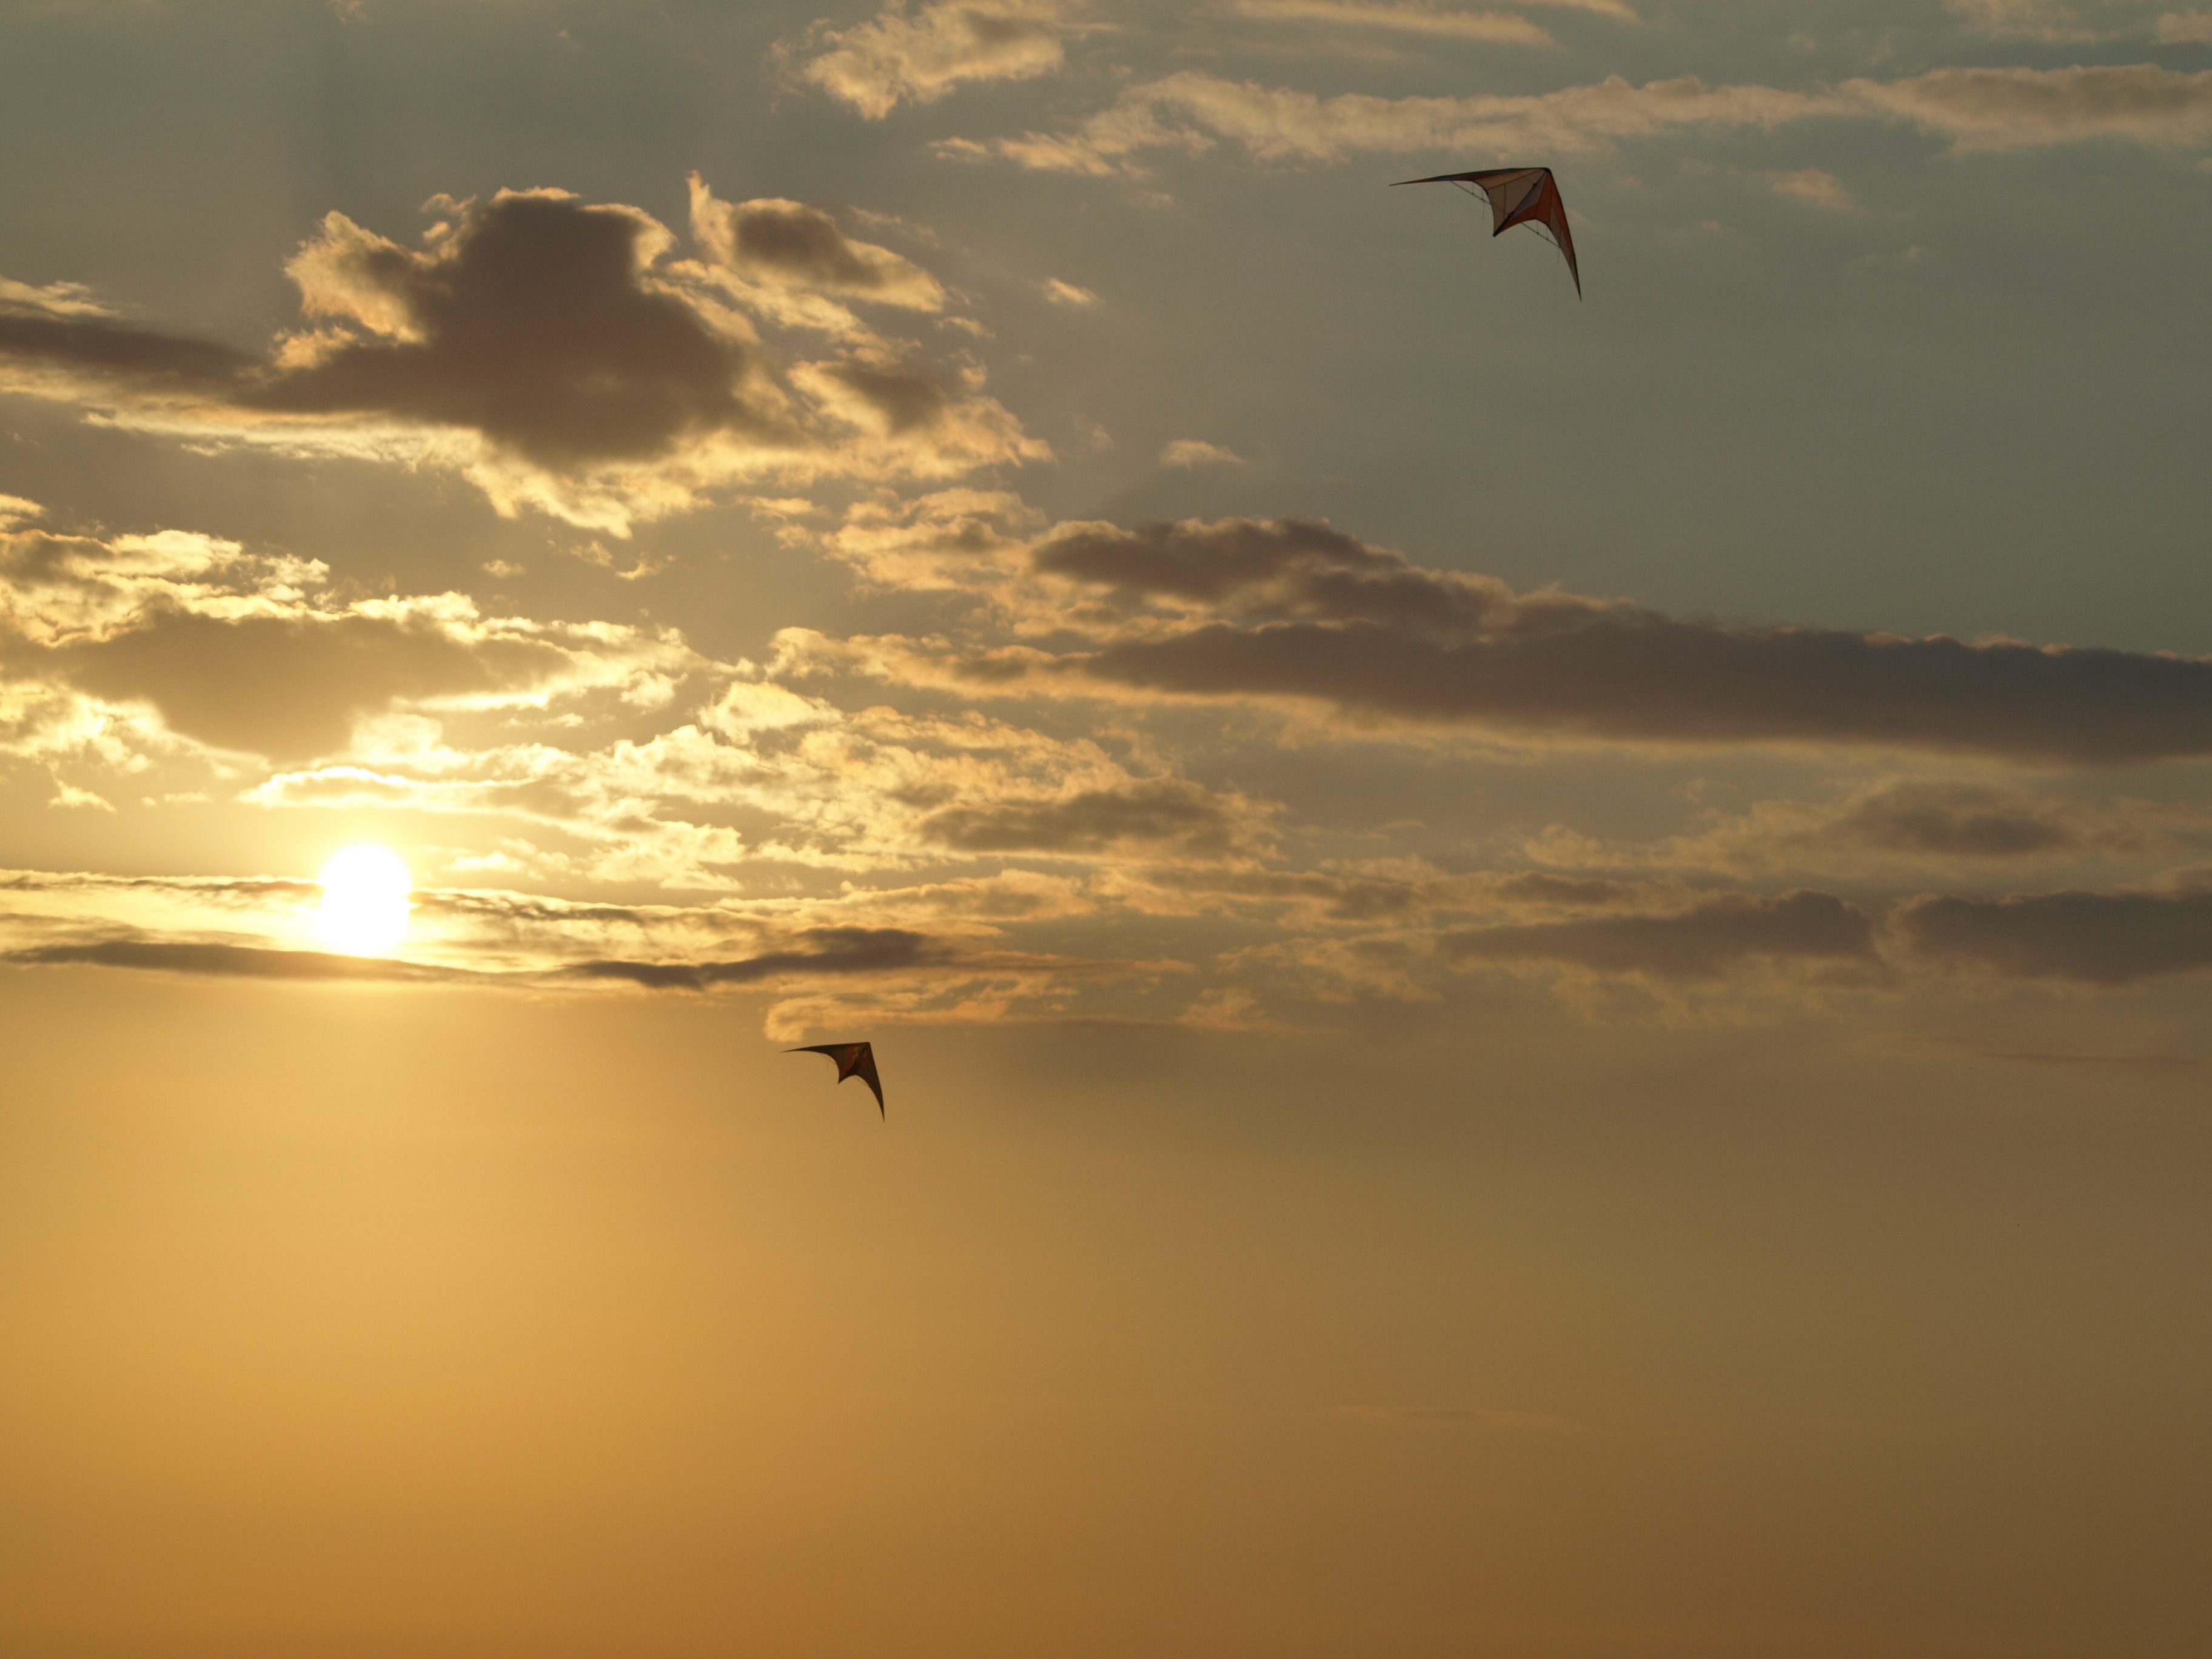
sea, coast, ocean, horizon, bird, cloud, sky, sun, sunrise, sunset, sunlight, morning, wave, dawn, seabird, dusk, evening, reflection, flight, clouds, beautiful, abendstimmung, evening sky, dragons, atmospheric phenomenon, atmosphere of earth